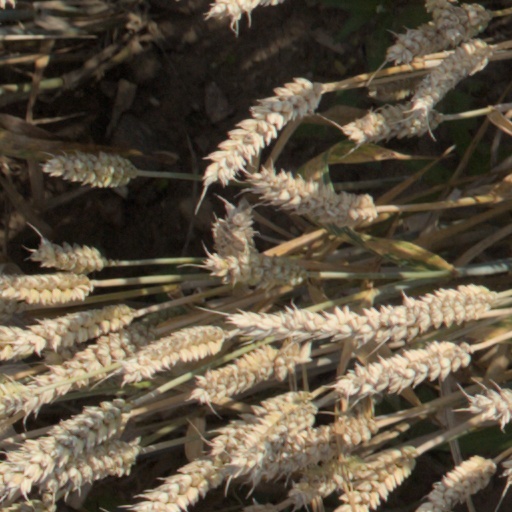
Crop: wheat